First Battle of Caribrod

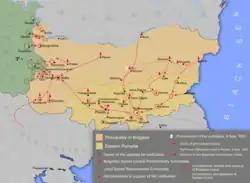
Map of the Serbo-Bulgarian War

The Serbian attack started on November 2, when the Royal Serbian Army launched an attack within 3–4 hours of late in for directions towards Sofia, and in every direction, there was a single division. The forces ratio before the battle was 7:1 in Serbian favor.